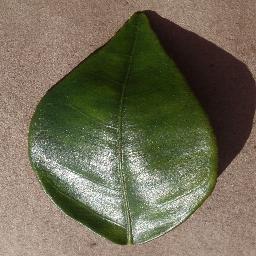
Label: Orange___Haunglongbing_(Citrus_greening)